Bundesautobahn 20

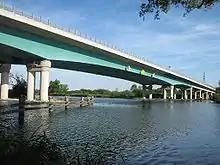
1100m long A20 motorway bridge crossing the river Peene near Jarmen, Mecklenburg-Vorpommern.

Construction started in 1992, only two years after the German reunification, near the junction Wismar-Nord and was completed in December 2005, when the last section was opened near Tribsees by Chancellor Angela Merkel. Building costs are estimated at € 1.8 billion.